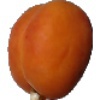
Label: apricot